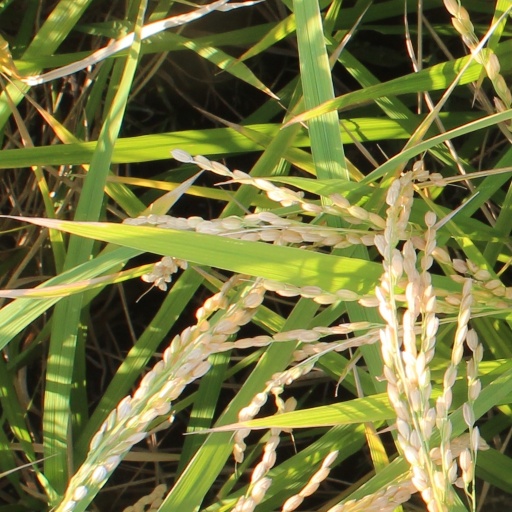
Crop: rice